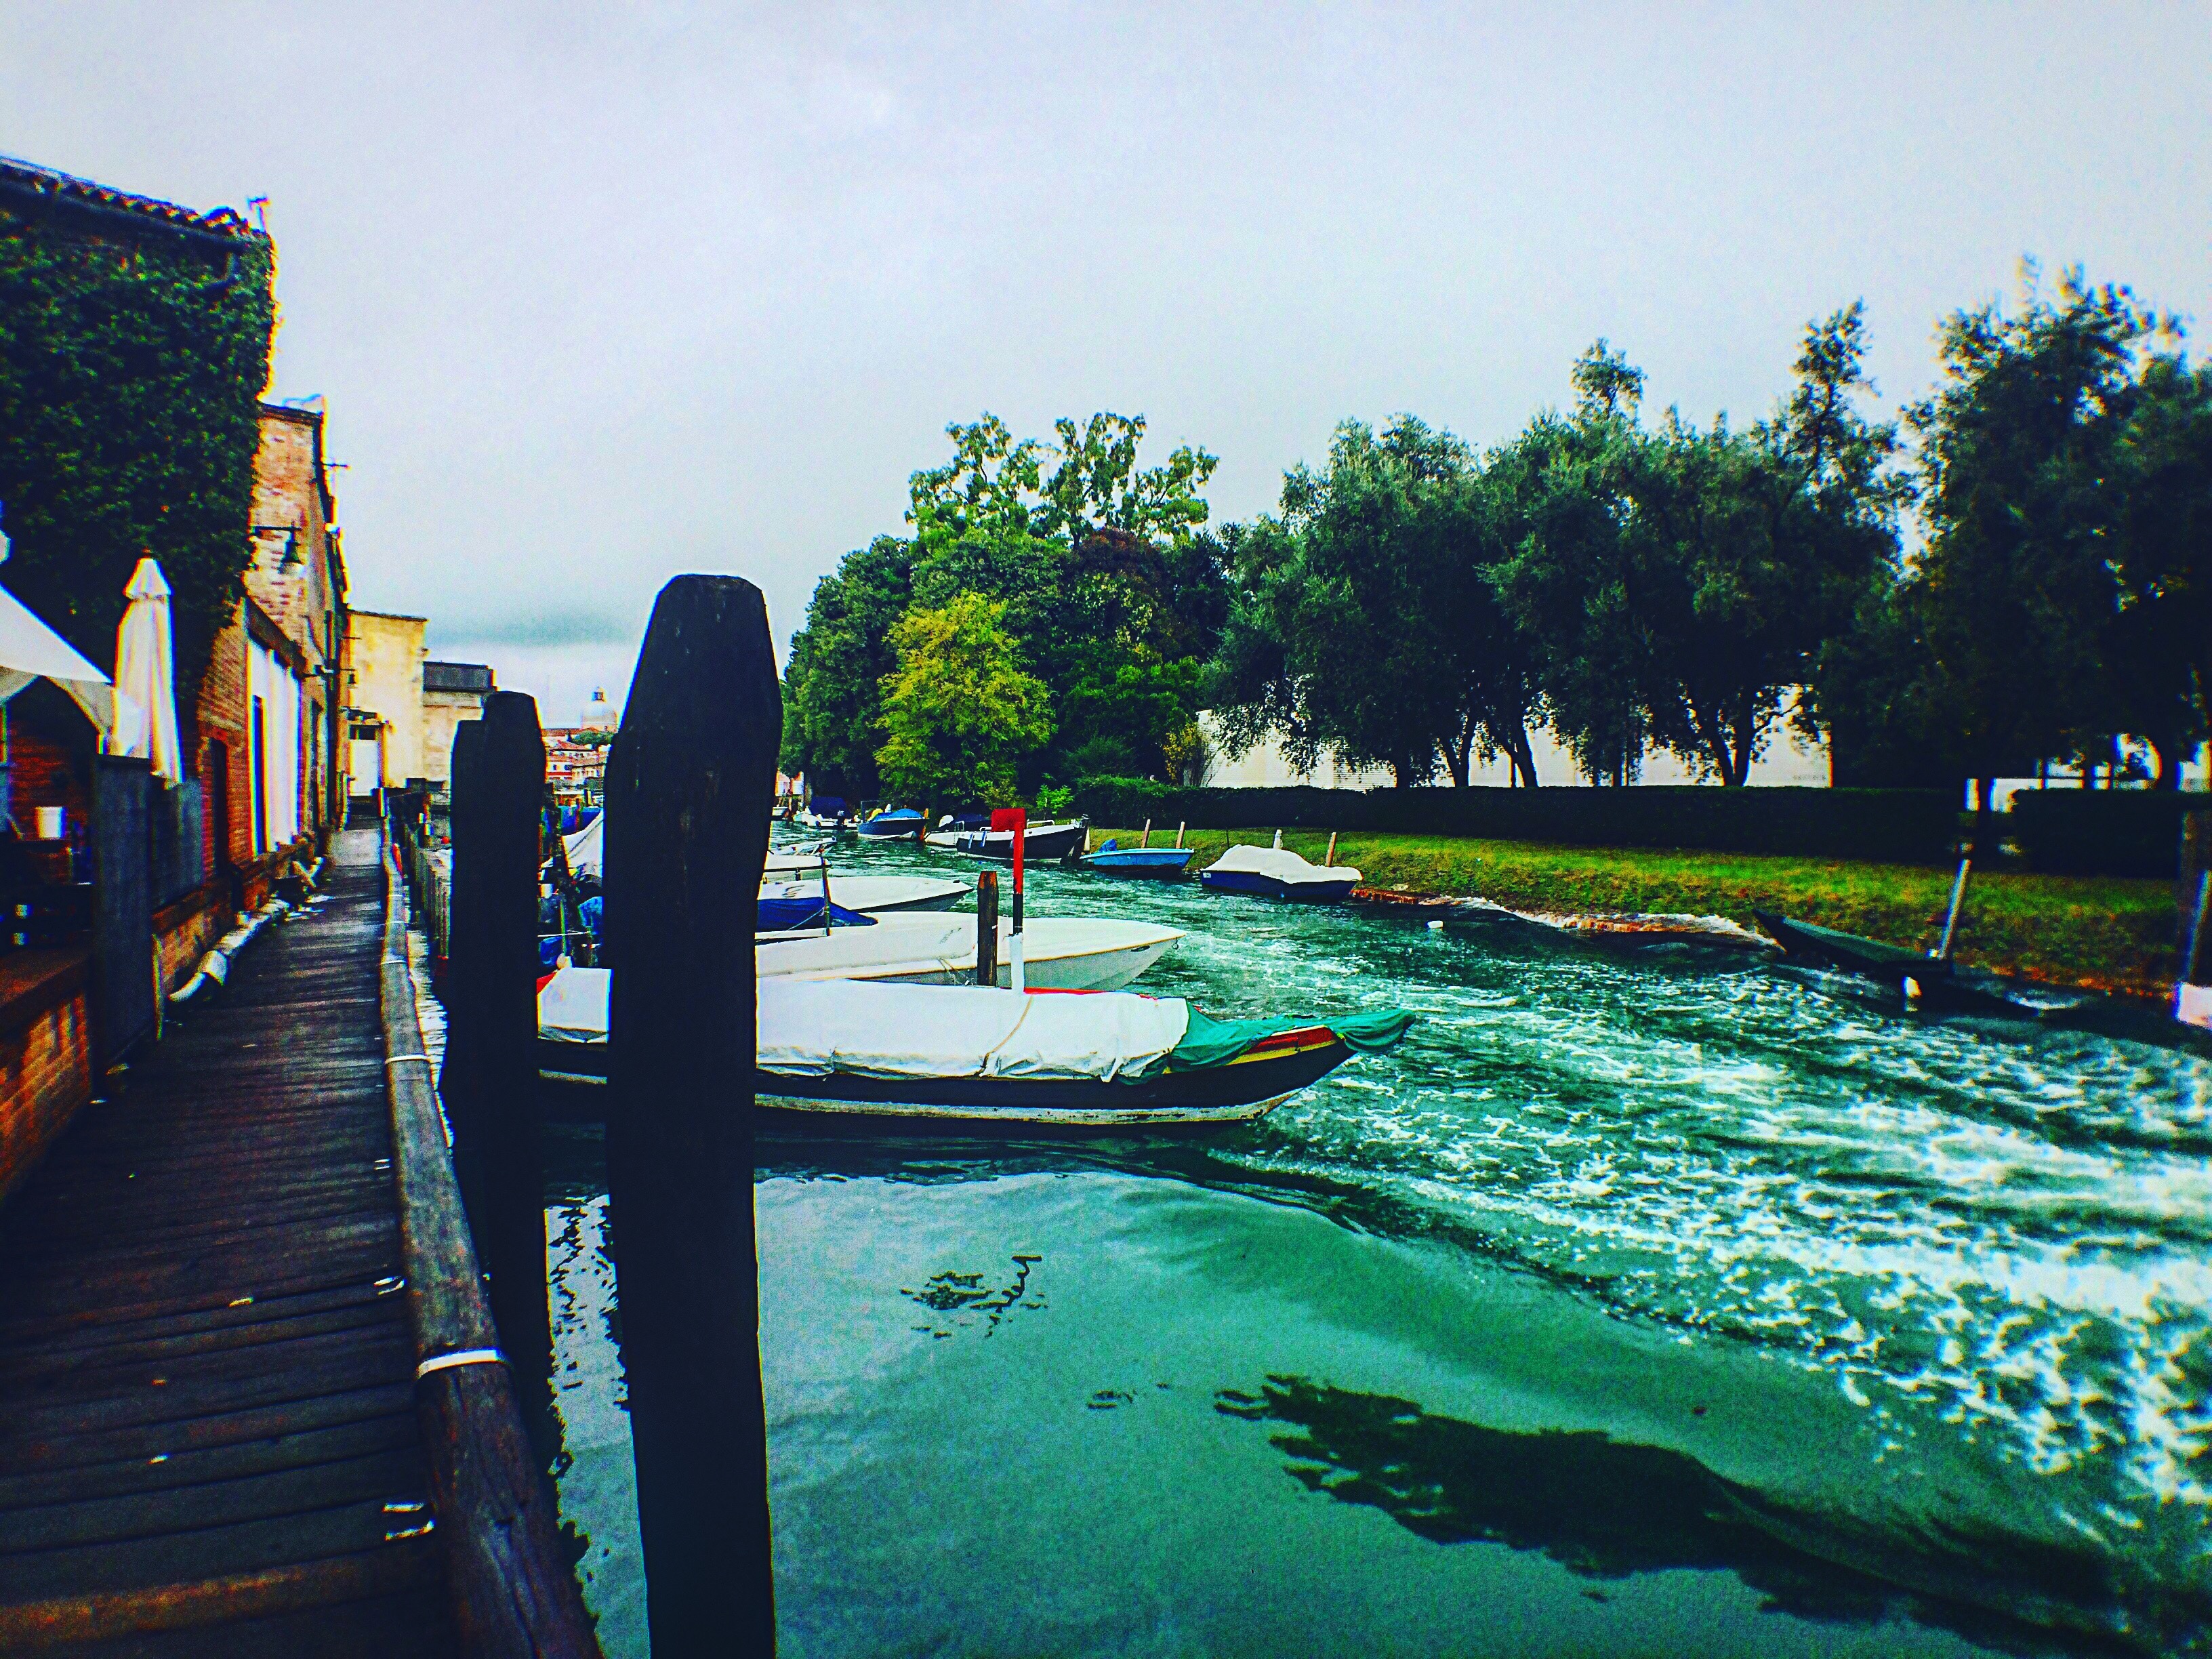
swimming pool, park, waterway